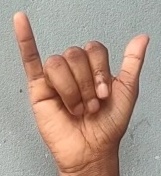
ASL sign: Y